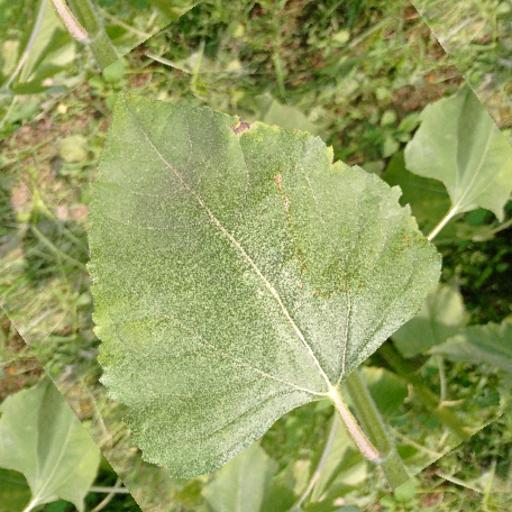
Label: Fresh_leaf